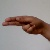
The image shows a hand gesture representing the letter 'H' in Indian Sign Language.